Juan Kouyoumdjian

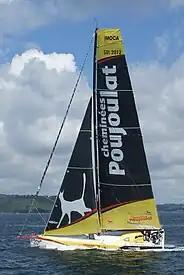
IMOCA 60 Cheminees Poujoiulat, 2011, design by Juan K.

Antonio Vettese of Yacht Design magazine stated that Juan K tried to push yacht design towards a new frontier. As cited in 2010 by Starclass.org, the first race in 2005–06 VO70s really brought Juan K´s design style to global prominence. Juan K's concepts became the benchmark for the VO70 – very wide, powerful stern sections, a hard chine aft and twin rudders.